CD Hielo Bipolo

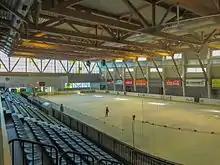
The ice rink at BAKH, where Hielo Bipolo used to play its games.

CD Hielo Bipolo was founded in 2012. In 2013, the team achieved its first national league and qualified to play the 2013–14 IIHF Continental Cup.